M-ary tree

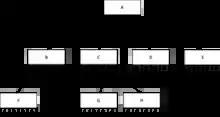
Pointer-based implementation of m-ary tree where "m"=4.

Compared to array-based implementation, this implementation method has superior space complexity of formula_16.